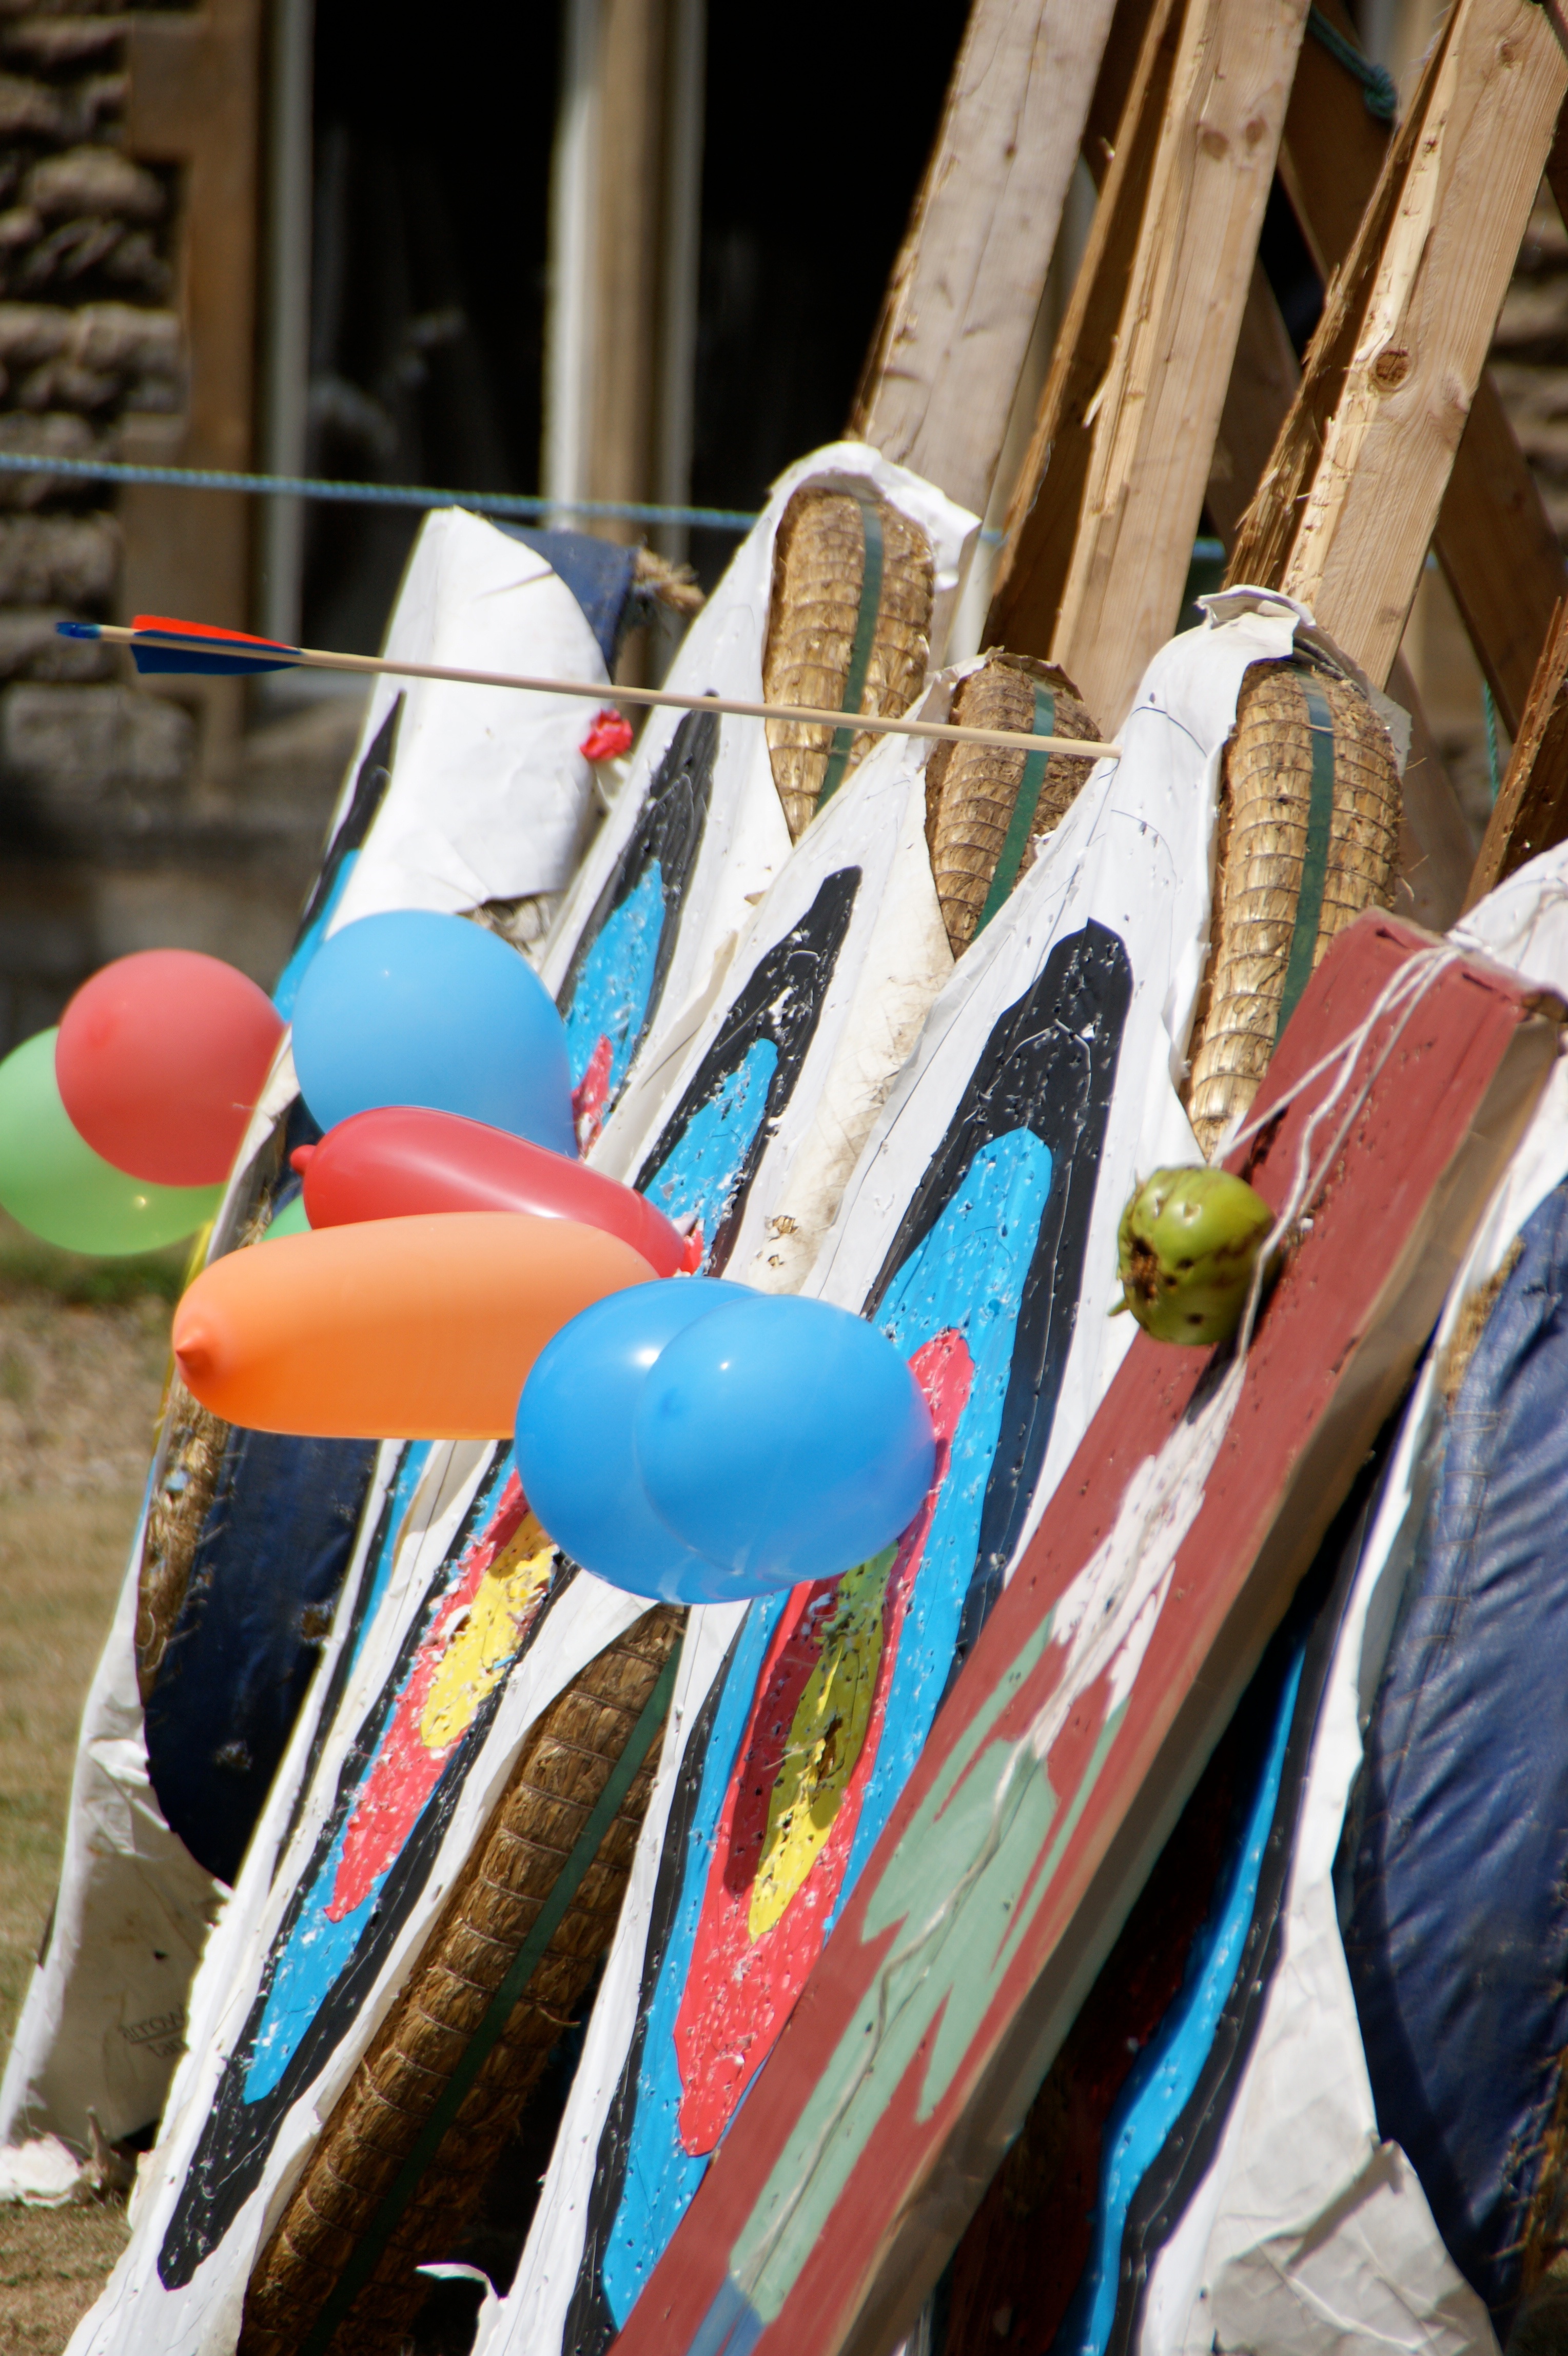
spring, color, blue, art, festival, tradition